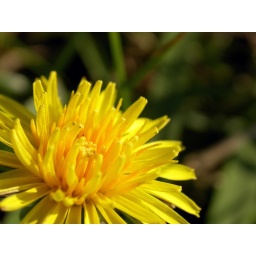
little yellow flower in a green bokeh